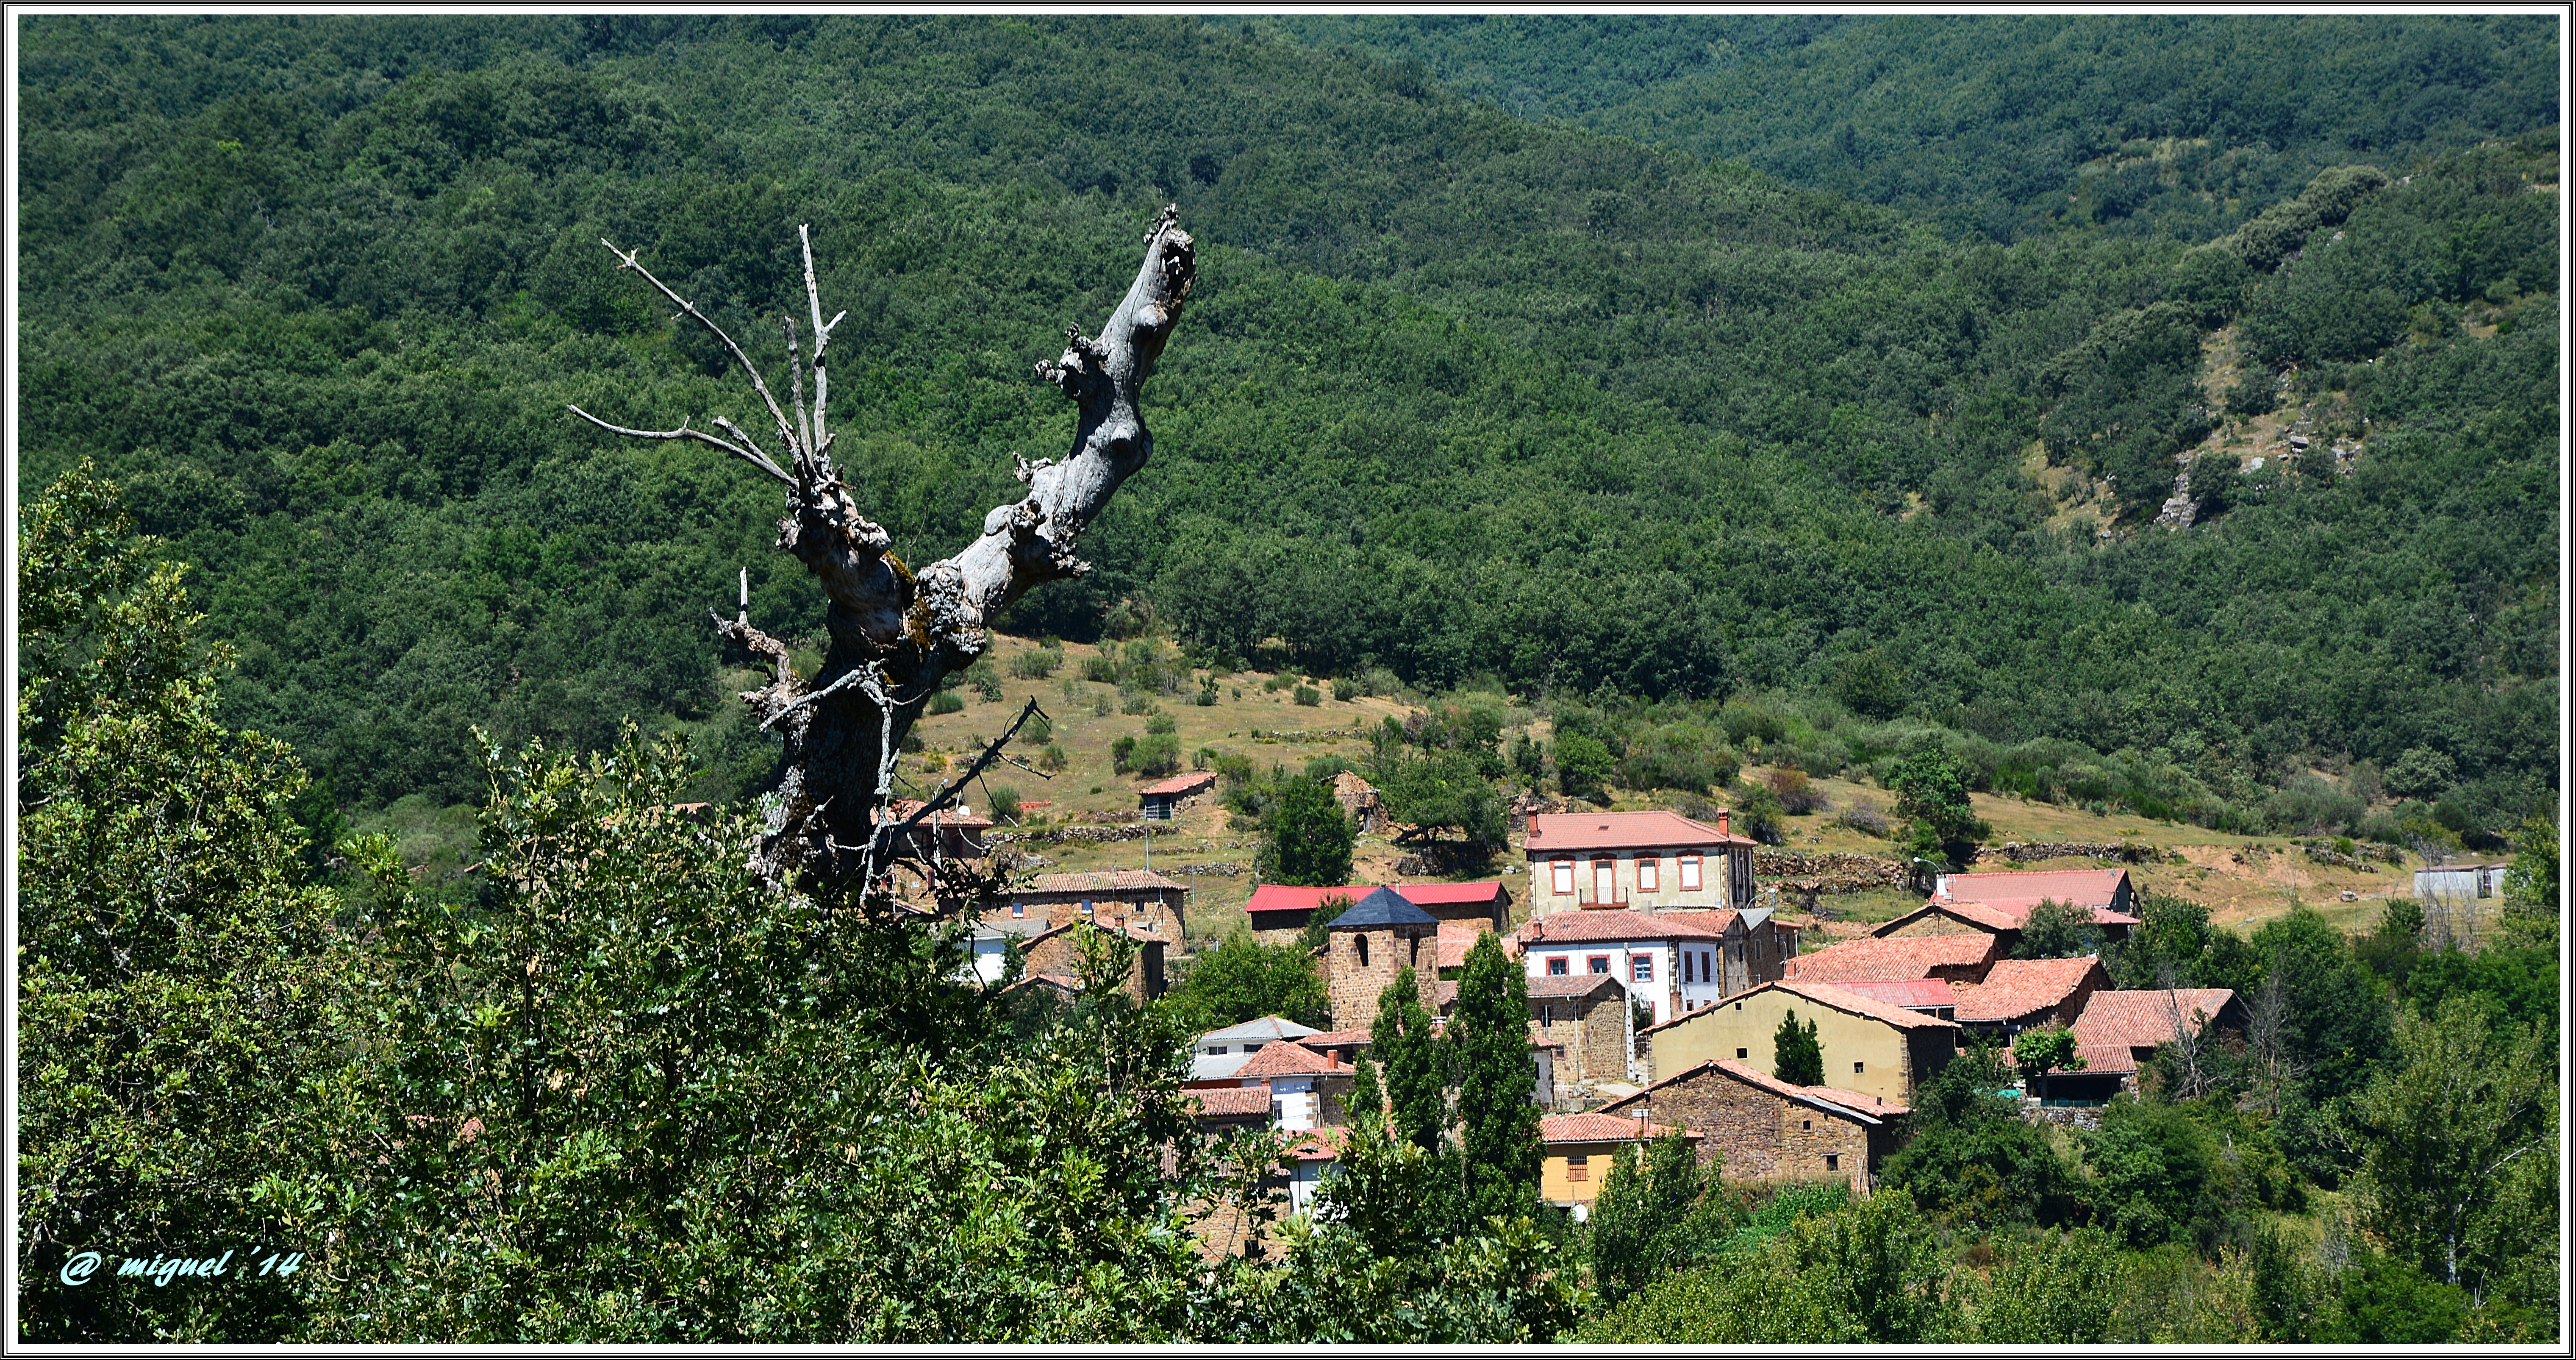
adventure, verano20014, residential area